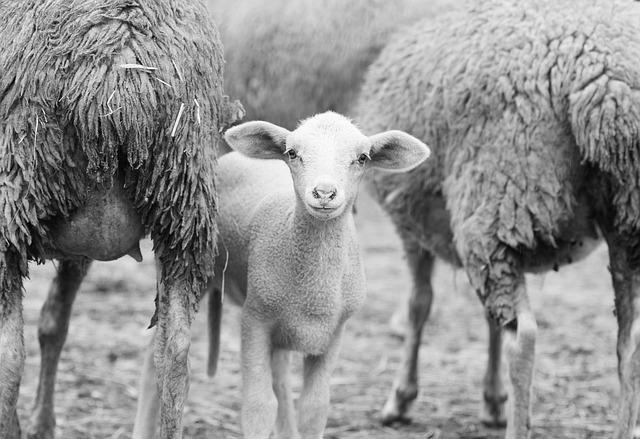
sheep